Maryana Bezuhla

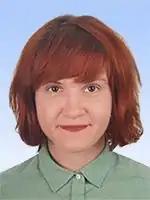
Official portrait, 2019

Maryana Volodymyrivna Bezuhla (born 17 May 1988), is a Ukrainian politician who is currently a People's Deputy of Ukraine, representing Ukraine's 217th electoral district. She is also a member of the Permanent Delegation to the NATO Parliamentary Assembly.